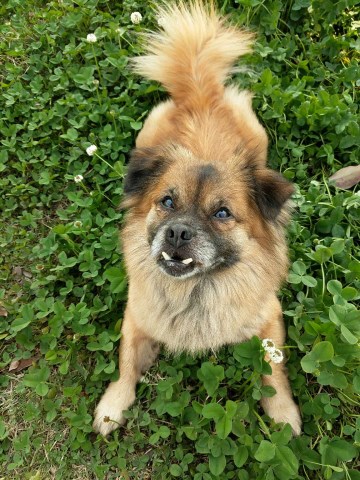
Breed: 480-n000125-Pekinese